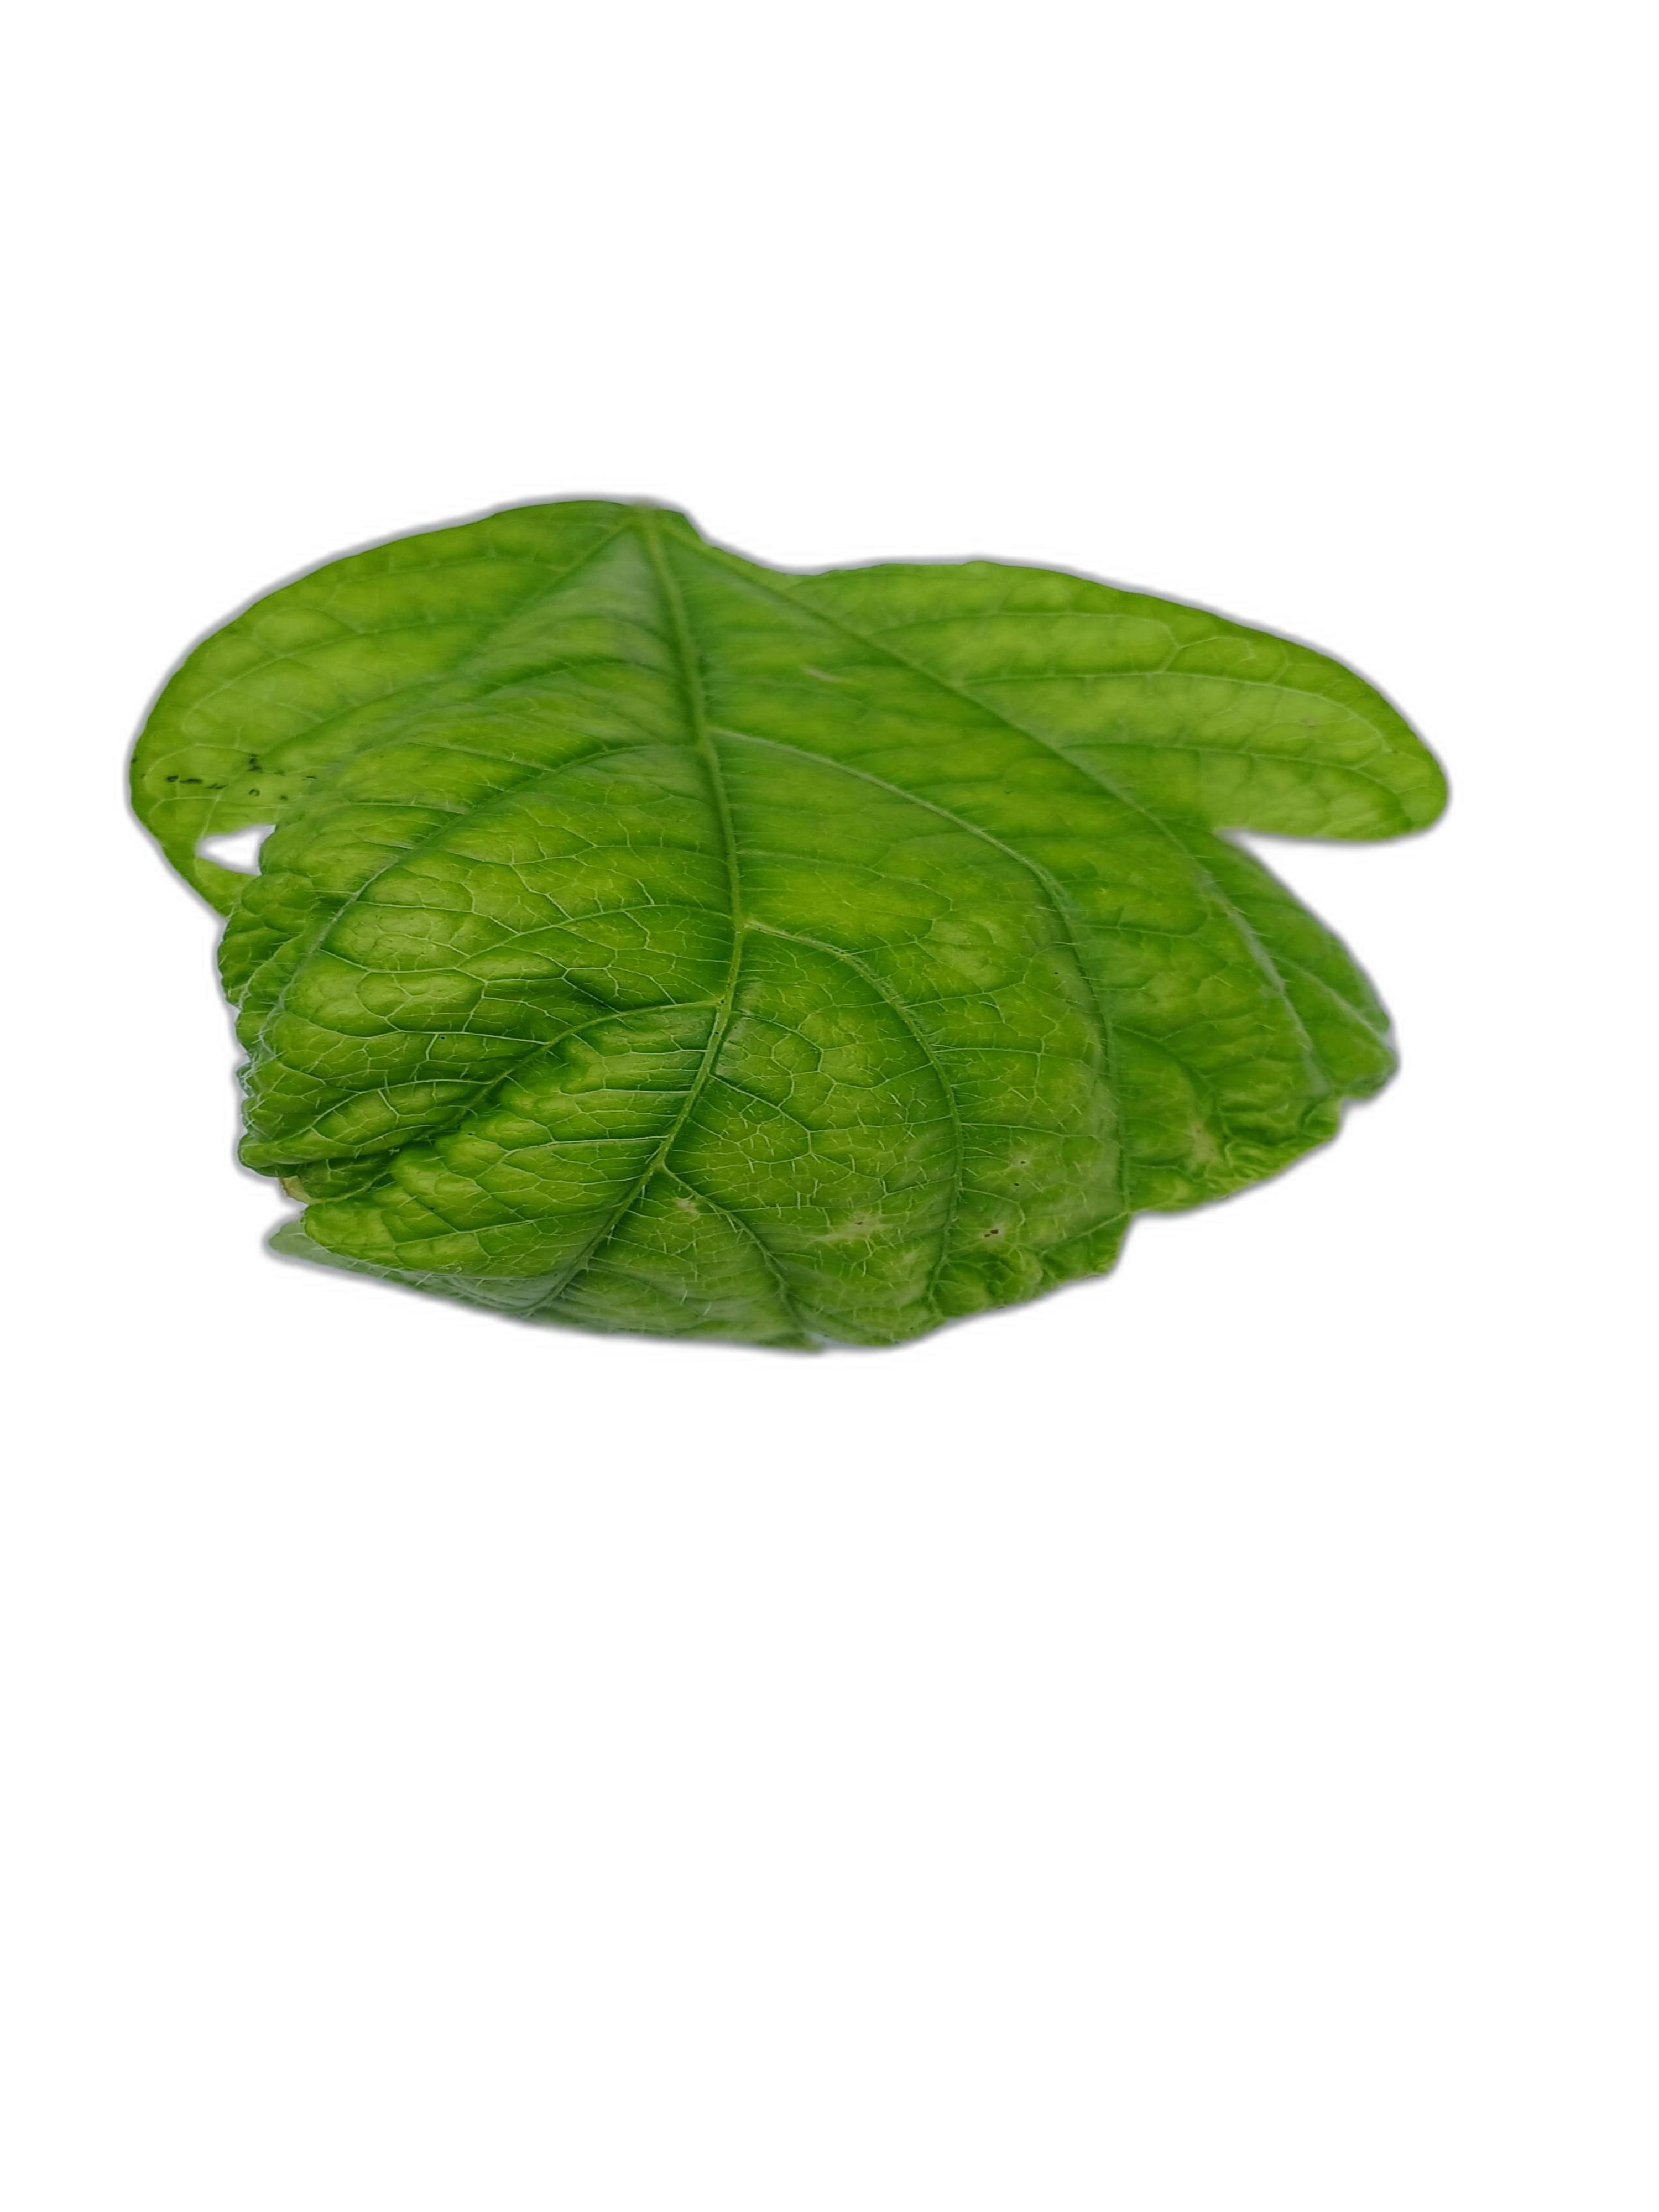
Label: Leaf Crinkle